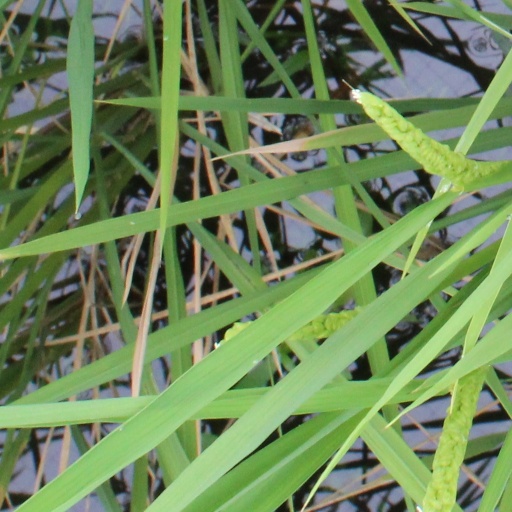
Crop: rice